John Bowne

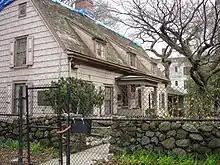
Bowne House in Flushing, Queens, New York

John Bowne (1627–1695), the progenitor of the Bowne family in America, was a Quaker and an English settler residing in the Dutch colony of New Netherland. He is historically significant for his struggle for religious liberty.